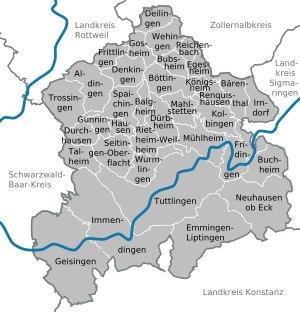
L'arrondissement de Tuttlingen est un arrondissement de Bade-Wurtemberg situé dans le district de Fribourg-en-Brisgau.